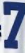
Number: 7